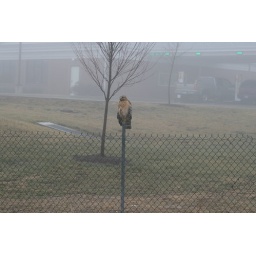
This Hawk was just sitting atop a fence along highway 240 so i pulled over to get a quick pic